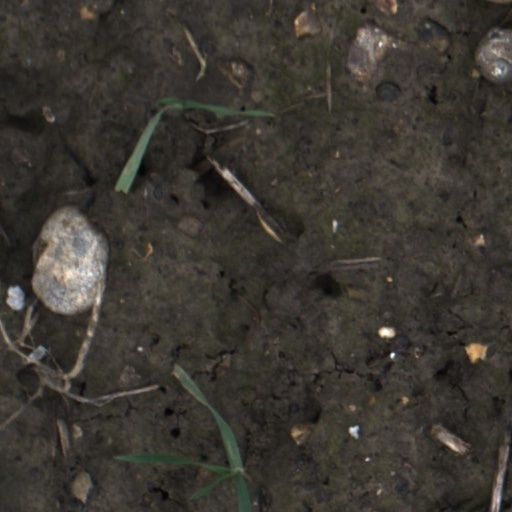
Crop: wheat